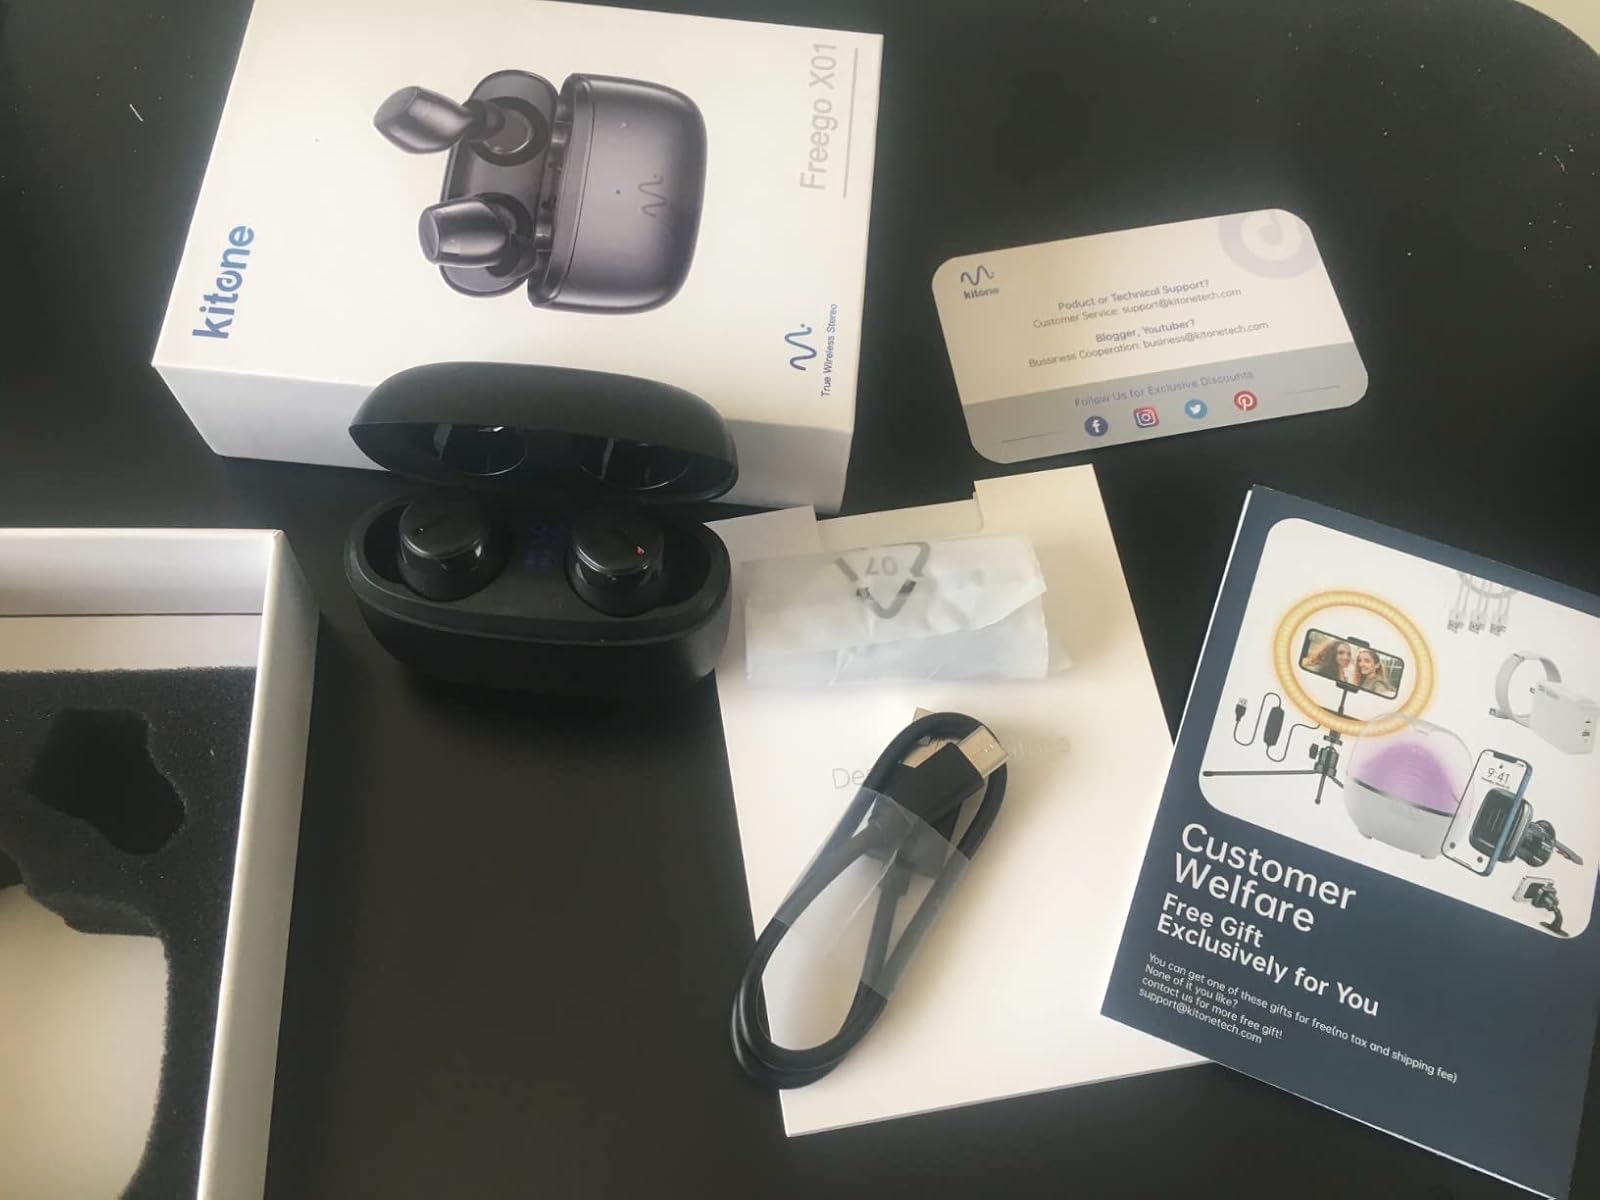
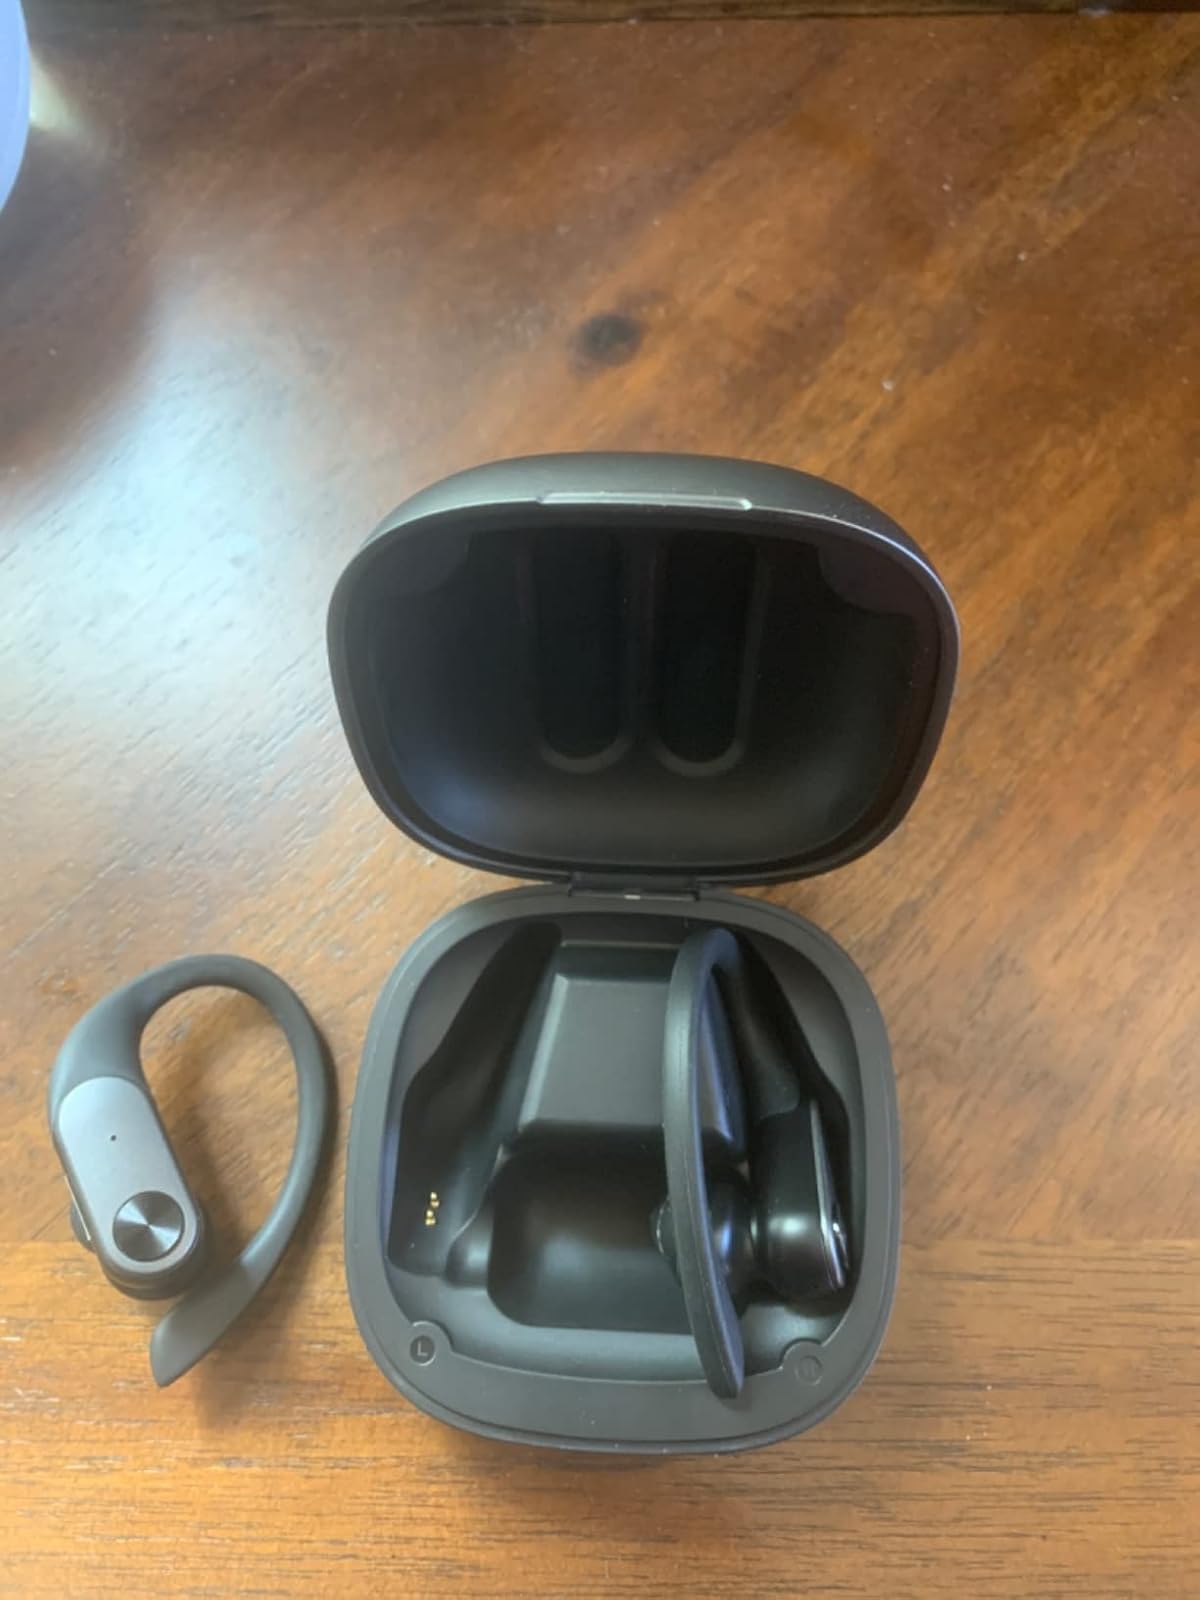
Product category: earbuds
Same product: no